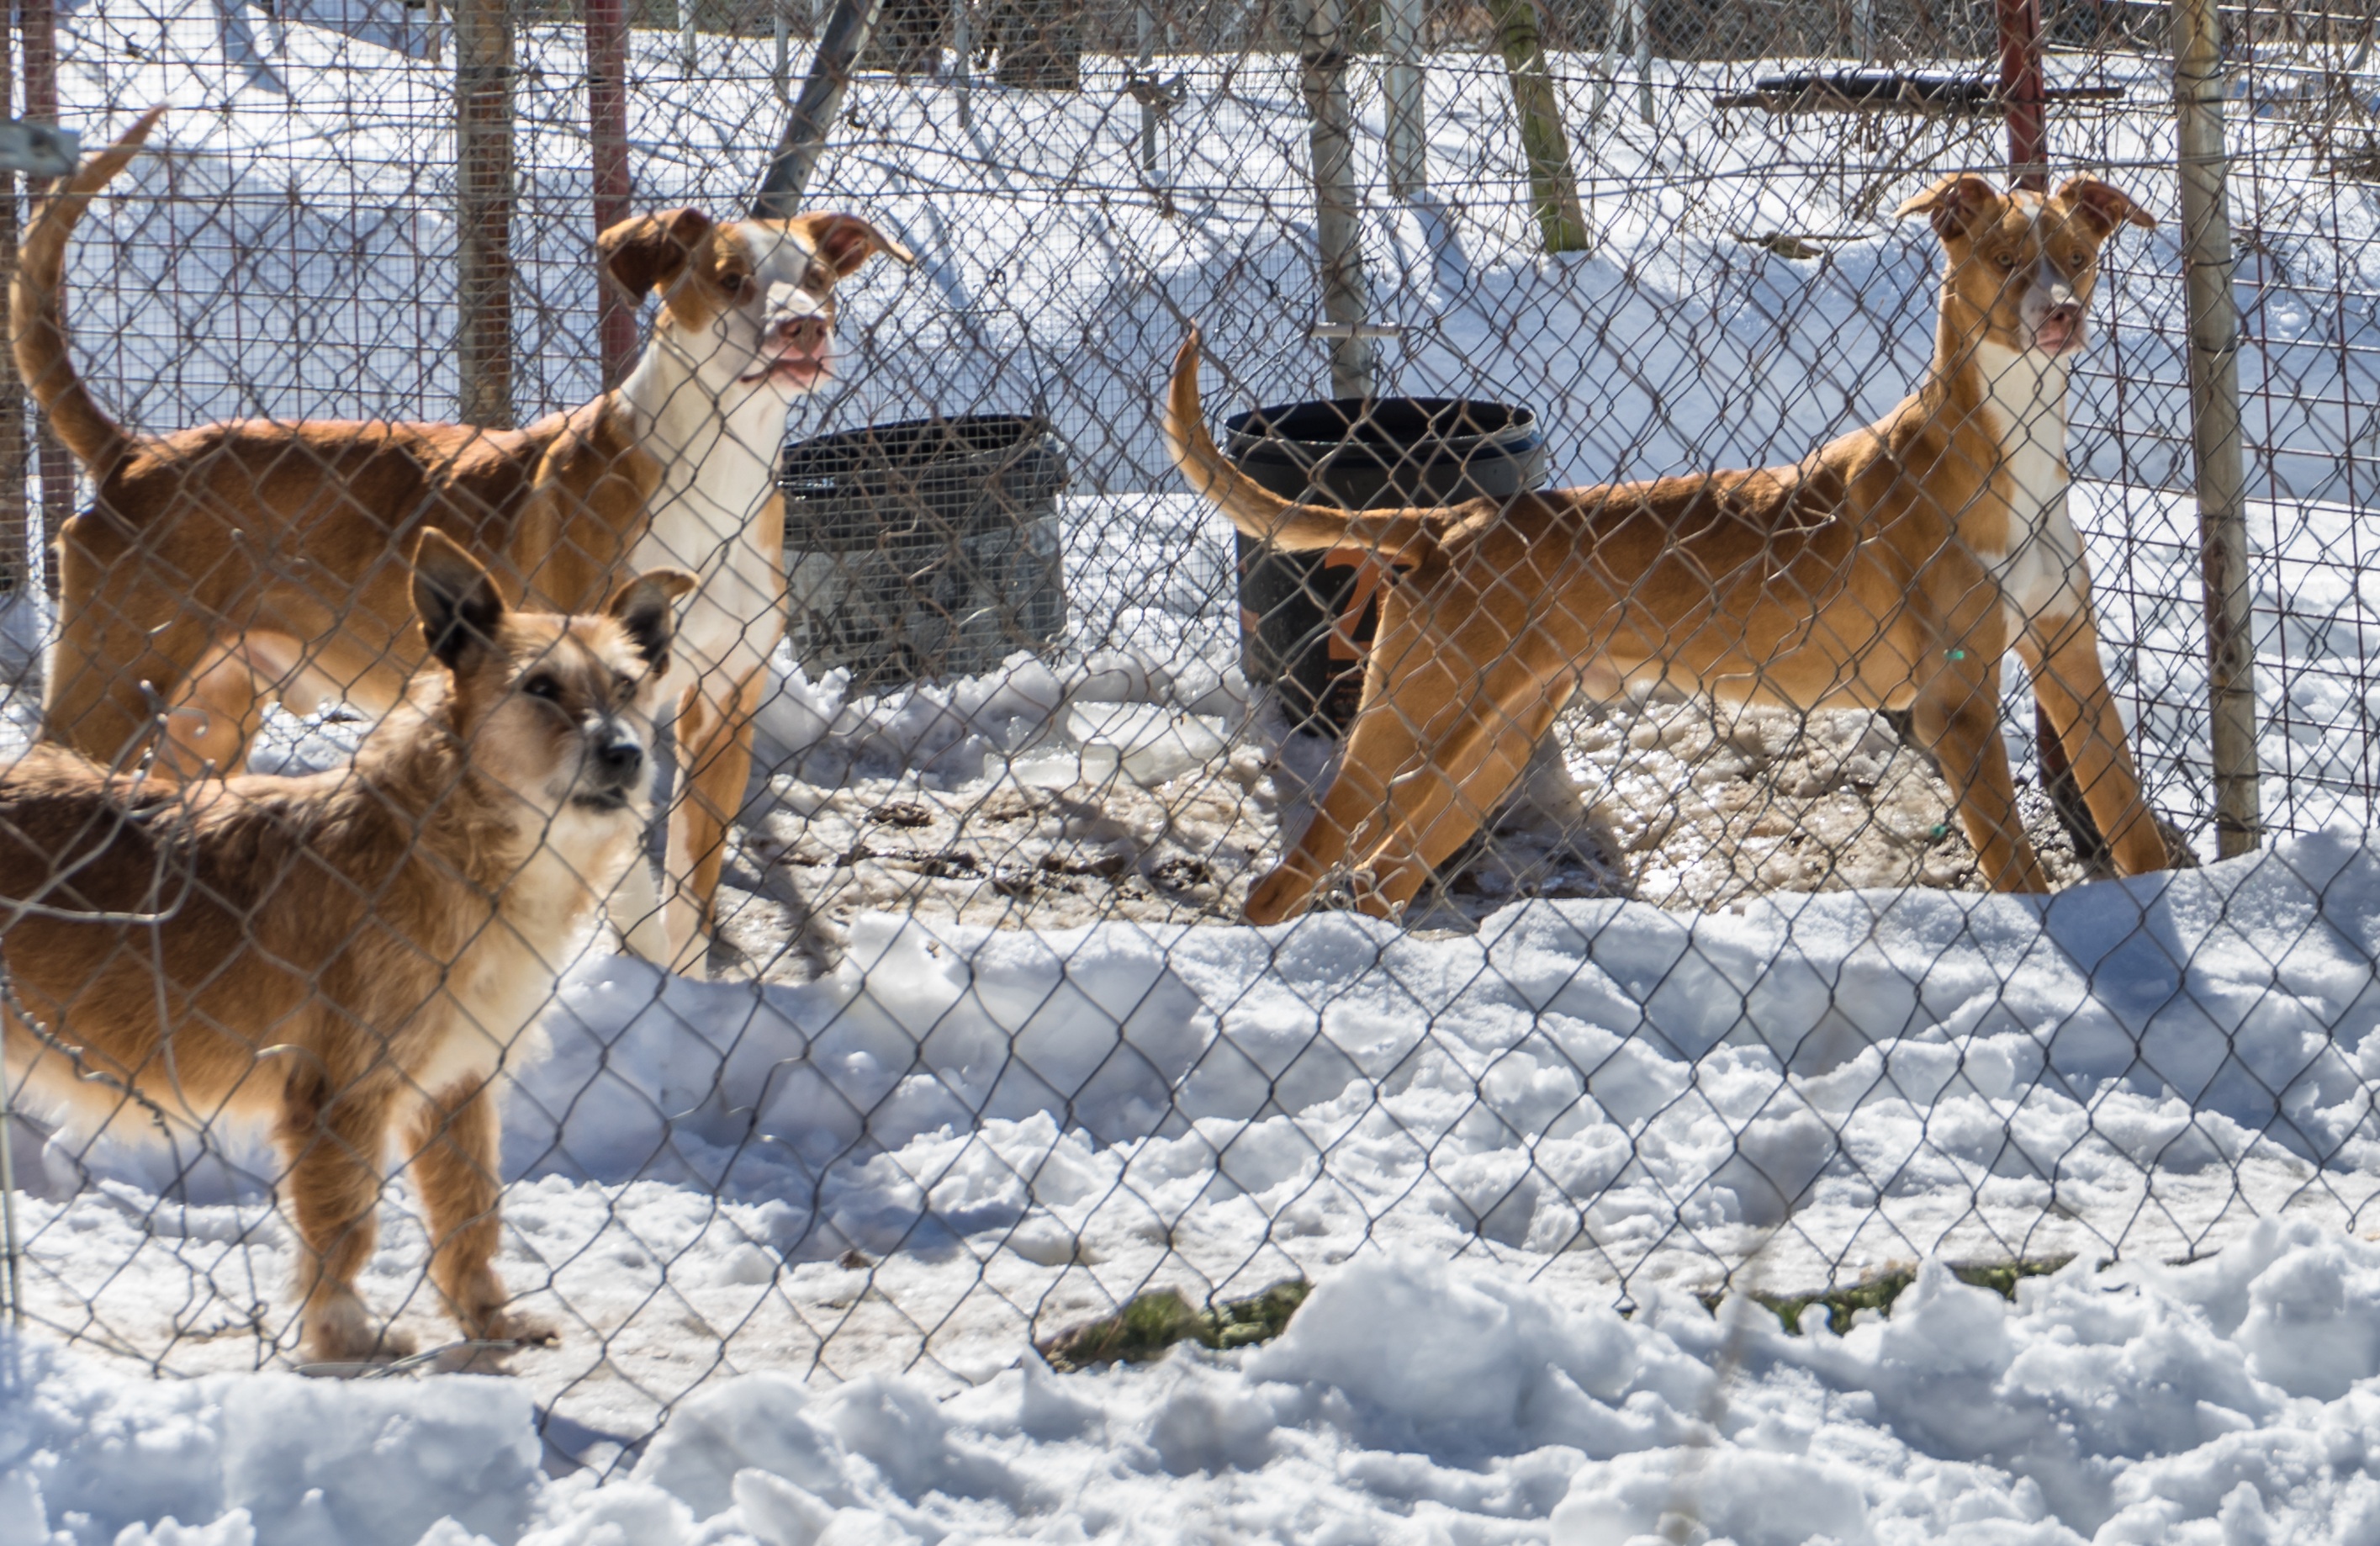
nature, snow, winter, dog, pet, mammal, hunting dog, dogs, animals, can, vertebrate, dog breed, nevado, snowy landscape, animal shelter, irish terrier, street dog, dog like mammal, dog crossbreeds, roly